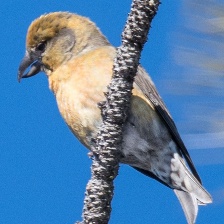
Species: RED CROSSBILL
Scientific name: LOXIA CURVIROSTRA